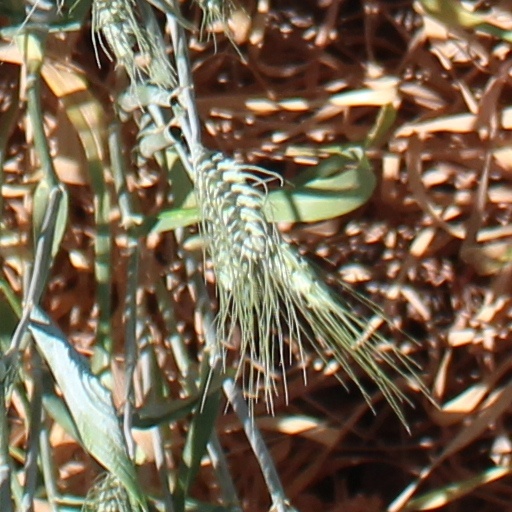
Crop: wheat